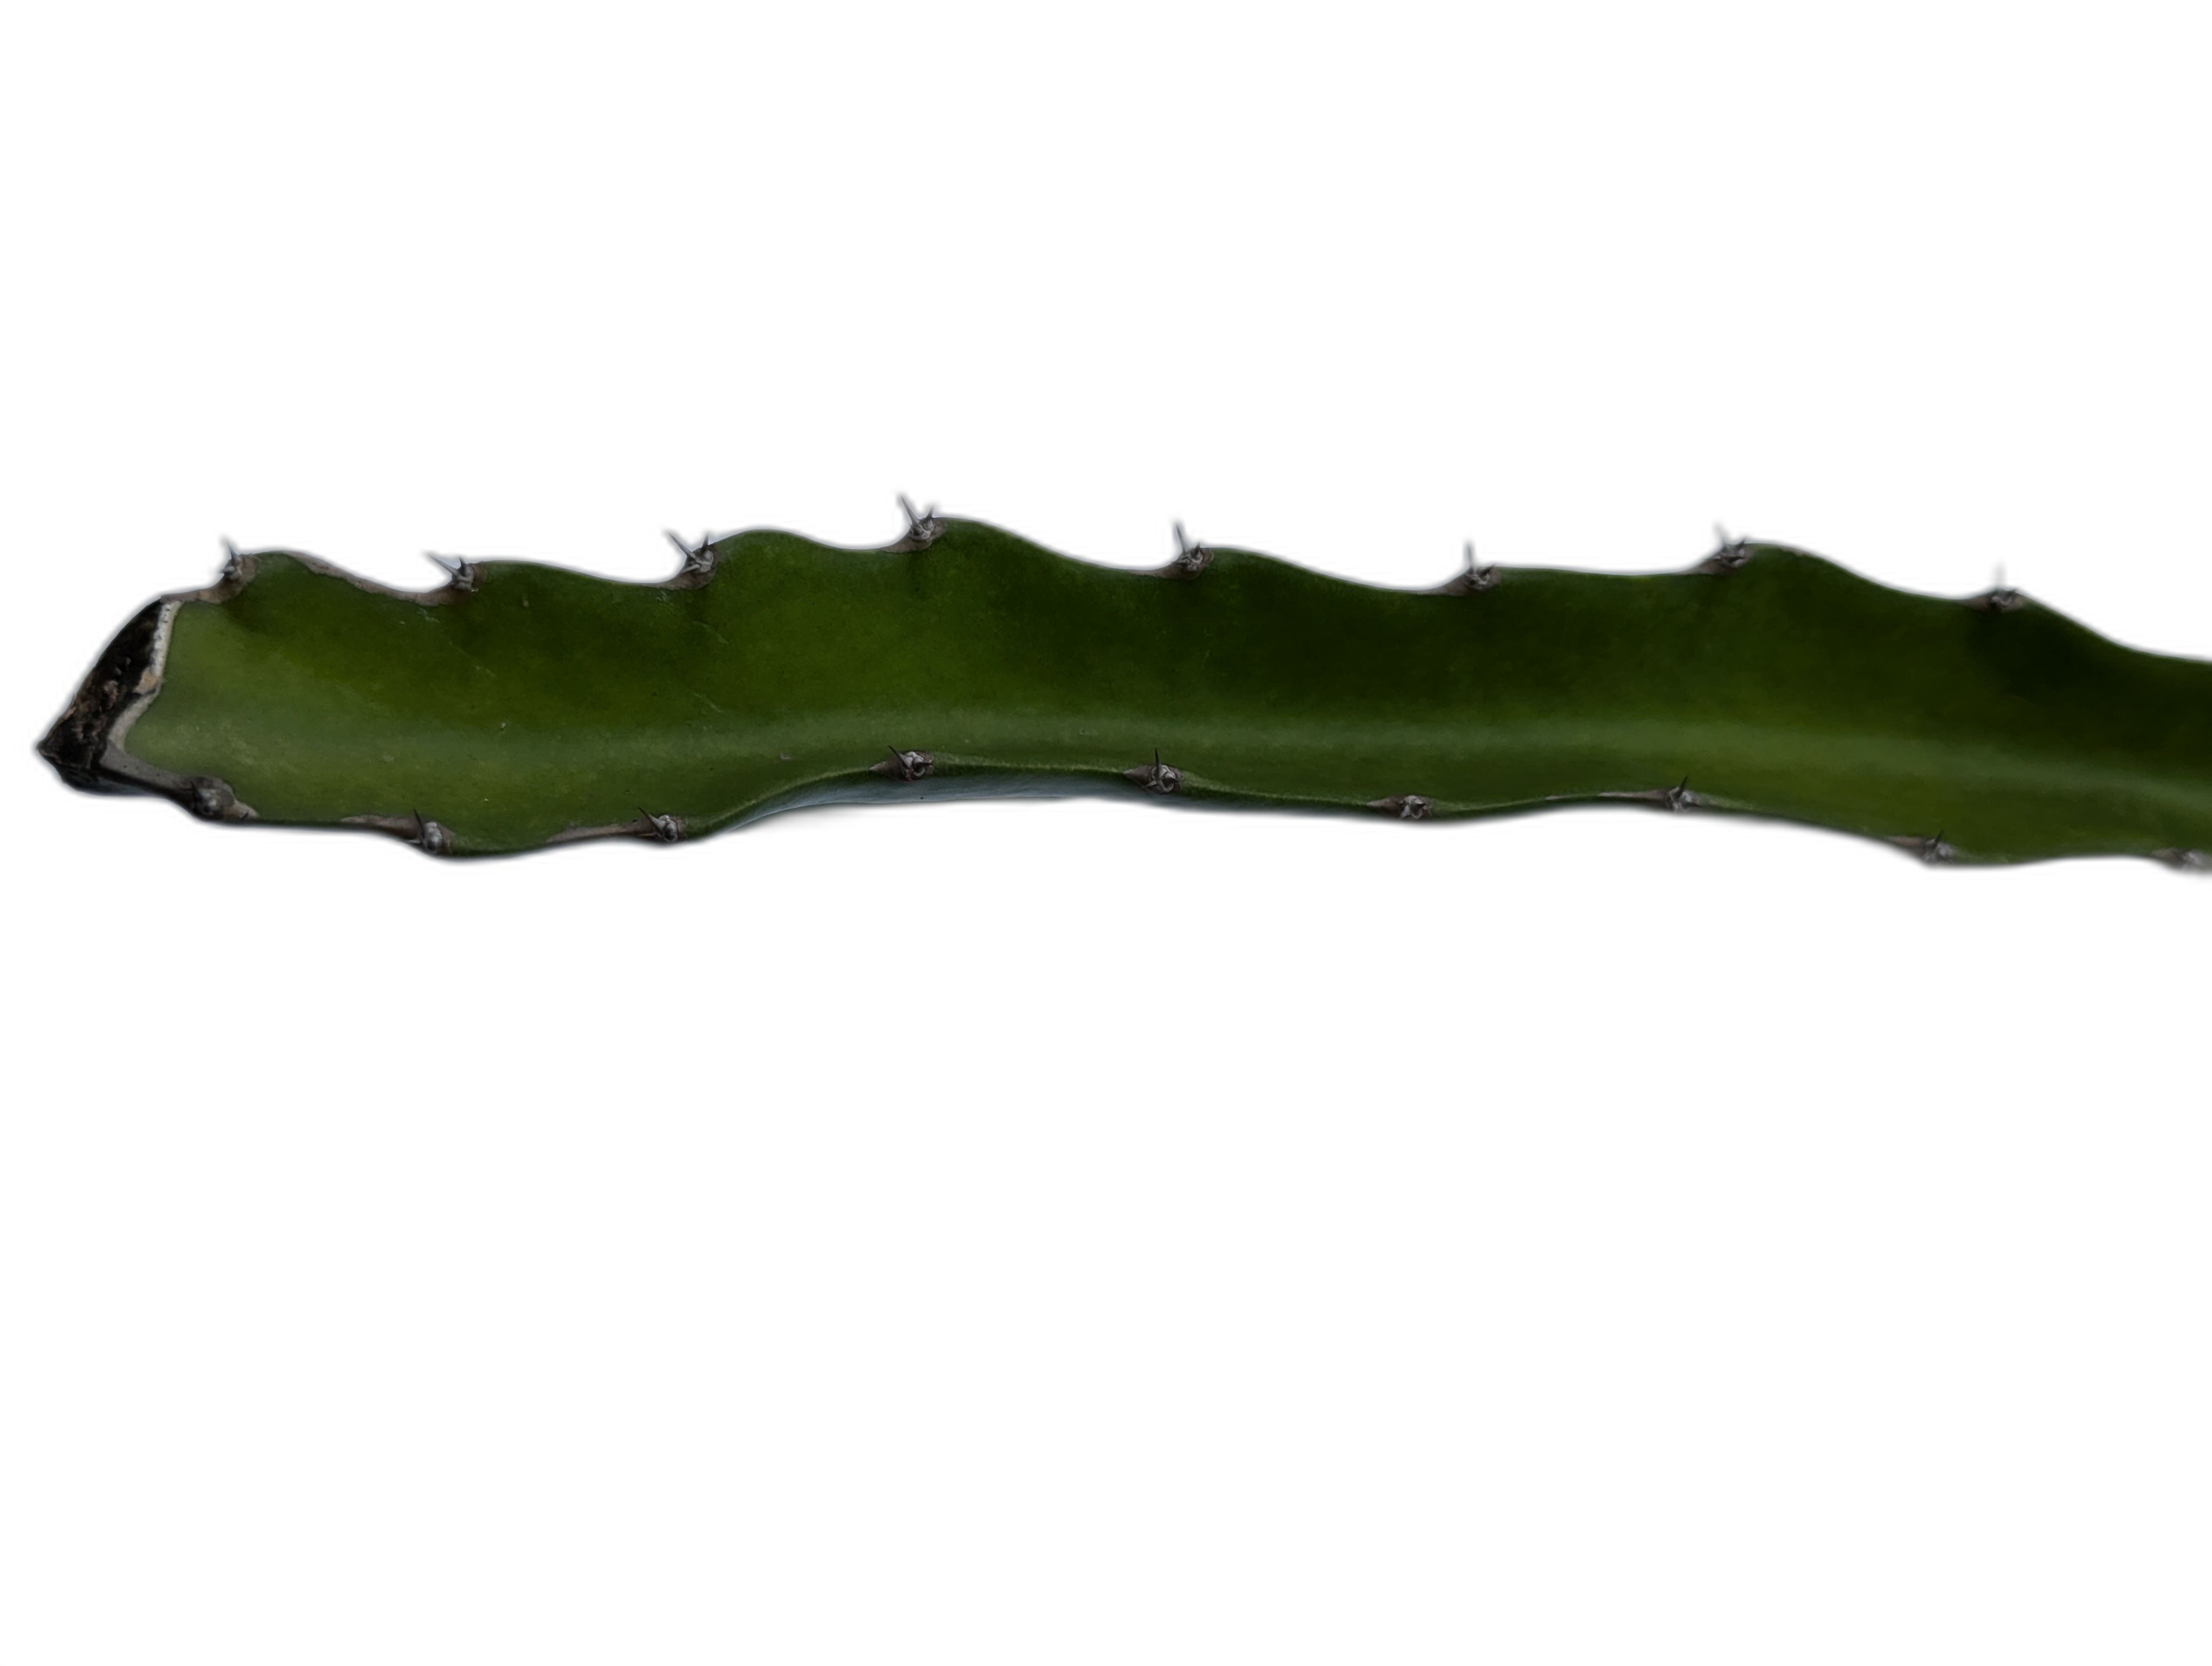
Label: Good leaf